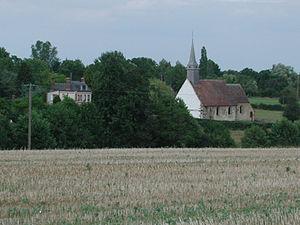
A Saint-Pierre-de-Sommaire dans l'Orne, le Prieuré, ancienne demeure du sculpteur Antoine Loignon, et la chapelle qu'il avoisine.
Saint-Nicolas-de-Sommaire est une commune française, située dans le département de l'Orne en région Normandie, peuplée de 270 habitants.
Cet article recense les monuments historiques français classés en 1906.
Antoine Loignon, né à Valenciennes le 4 juin 1819 et mort à Saint-Pierre-de-Sommaire le 12 janvier 1894, est un sculpteur français.
Cet article recense les monuments historiques de l'Orne, en France.